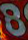
Number: 8